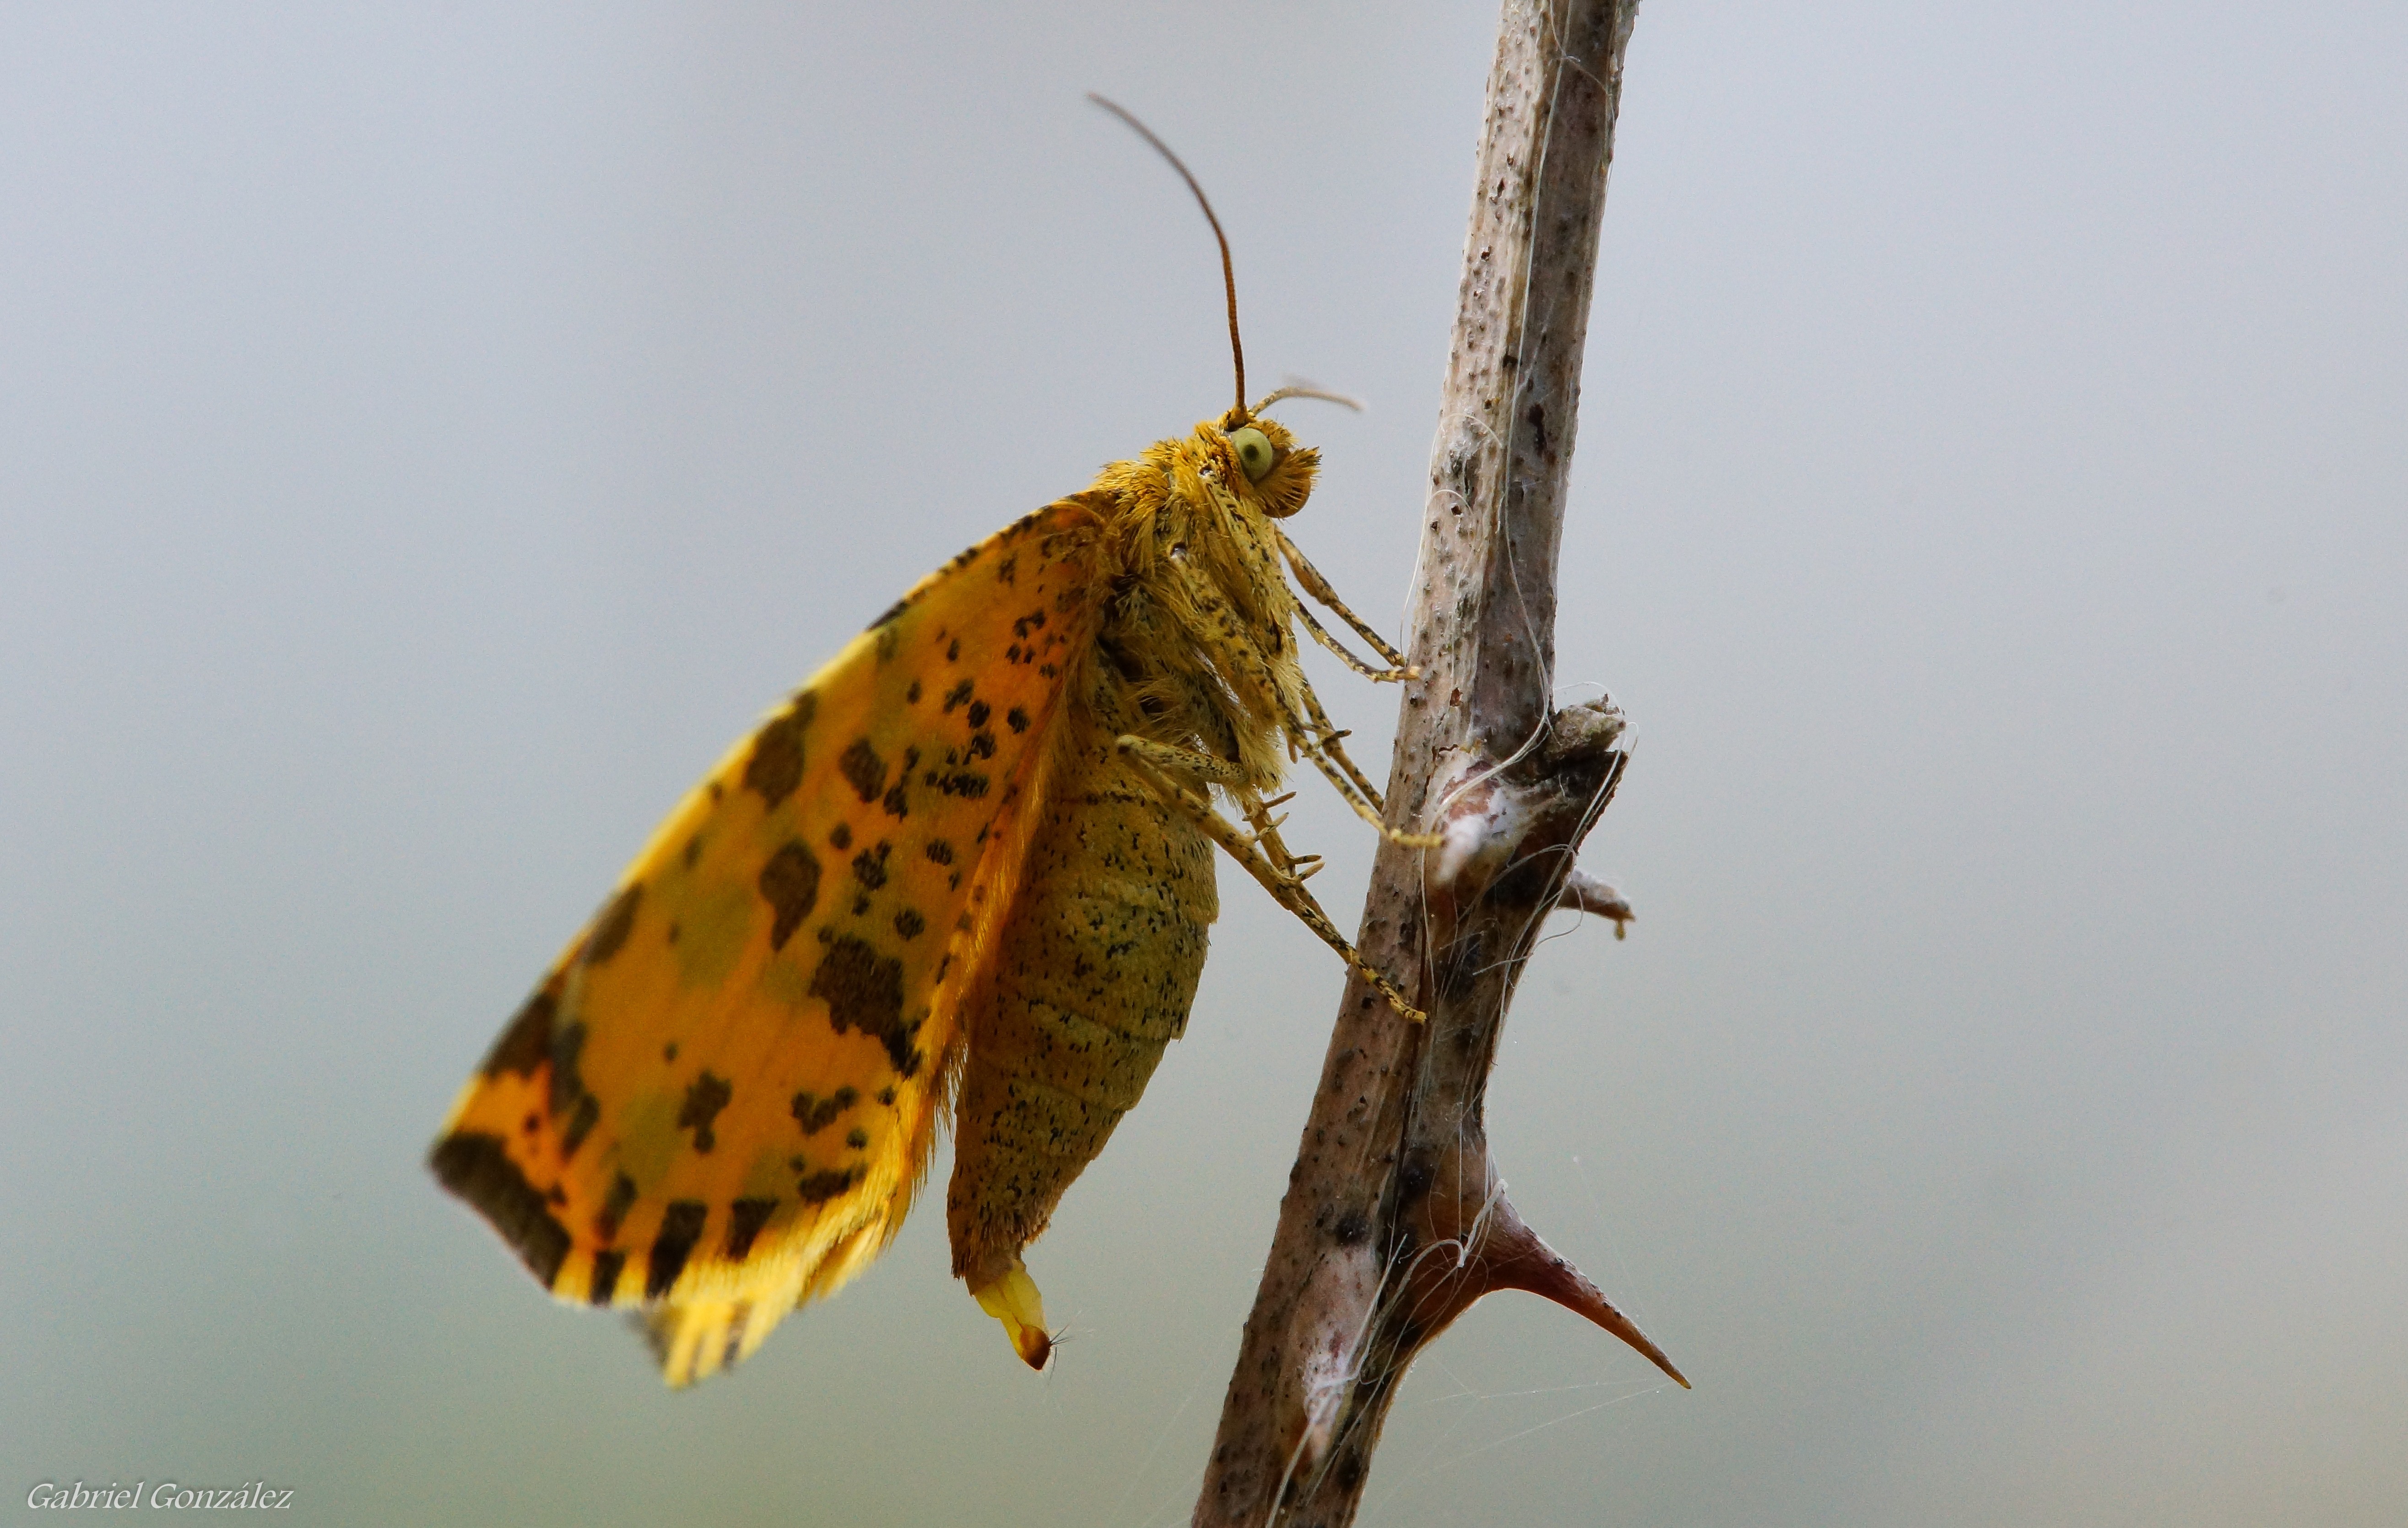
nature, wing, leaf, photo, insect, macro, moth, butterfly, yellow, fauna, invertebrate, close up, animals, naturaleza, galicia, a77, espana, g, ggl1, gaby1, xovesphoto, animales, sonya77, gphoto, xelodegalicia, sonya77v, tamron180mmmacro, macro photography, arthropod, gabrielcoru a, asboli as, plant stem, moths and butterflies, dianhong